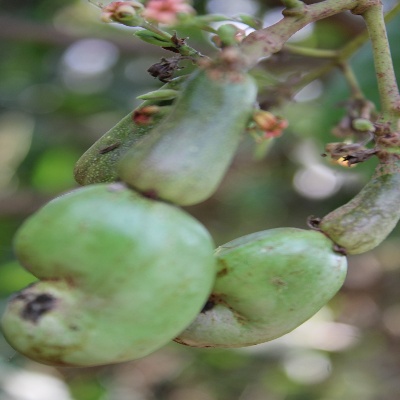
Crop: Cashew
Condition: healthy